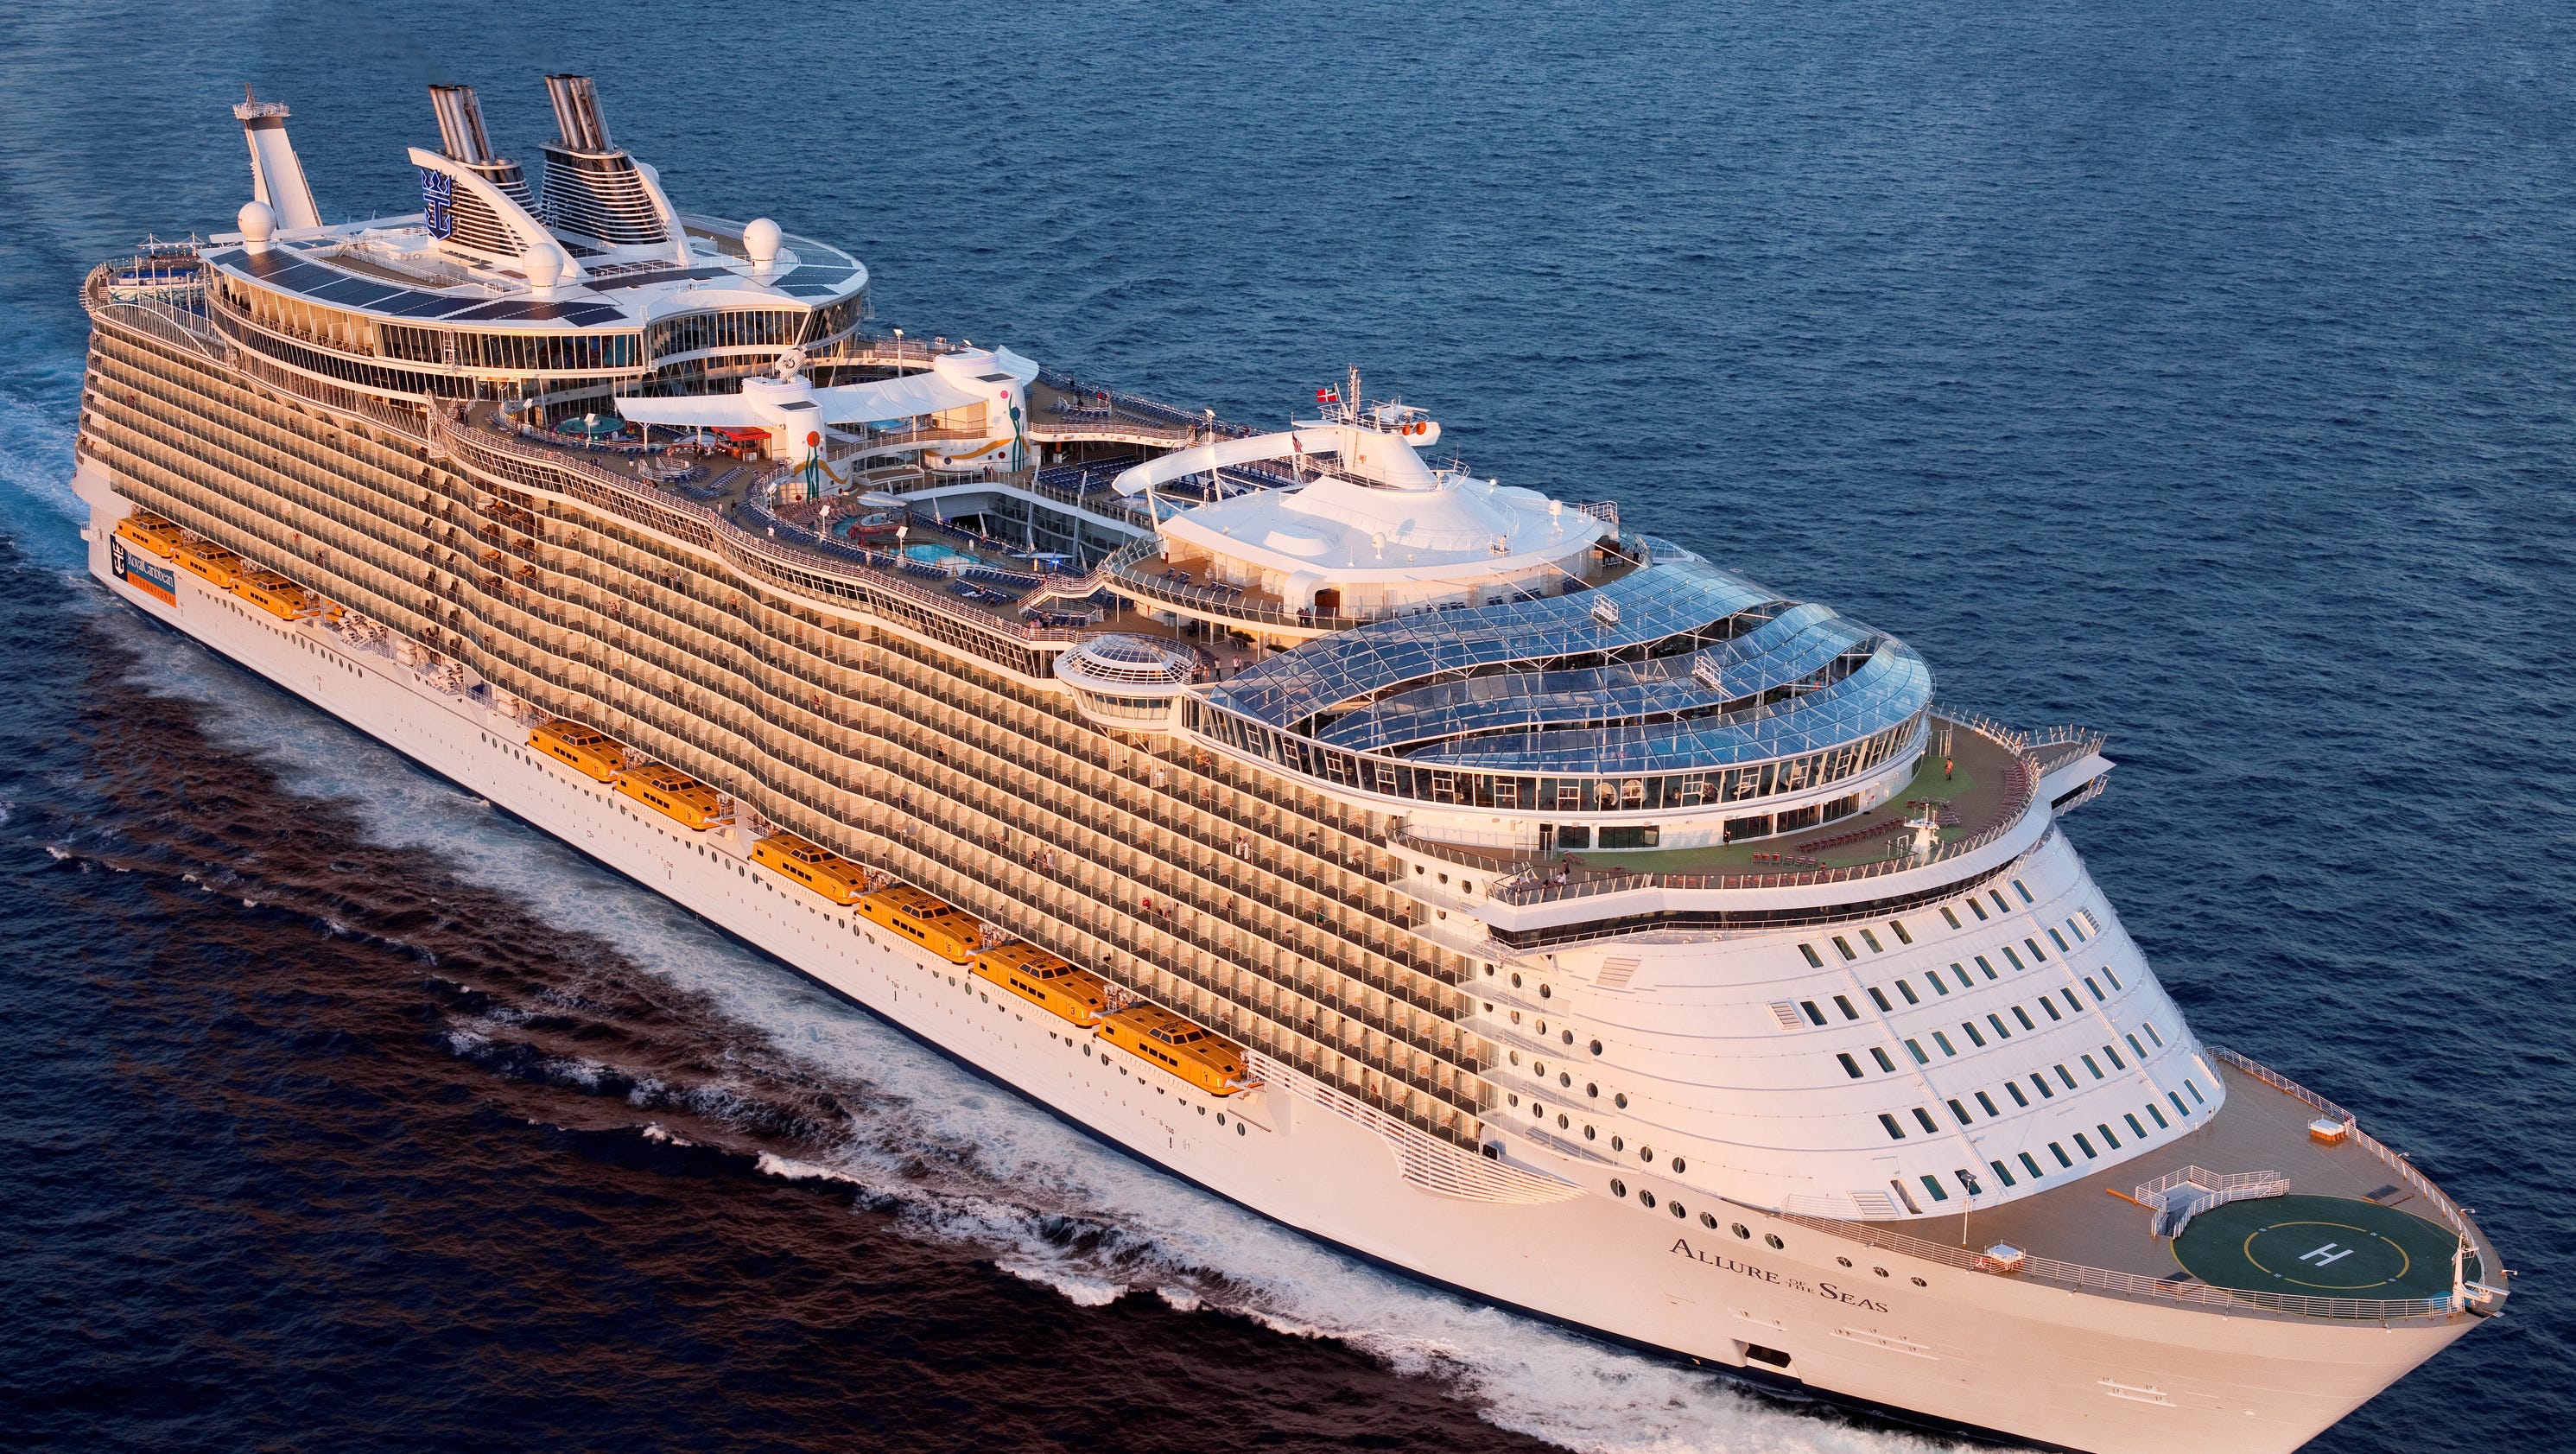
Vehicle type: Ships